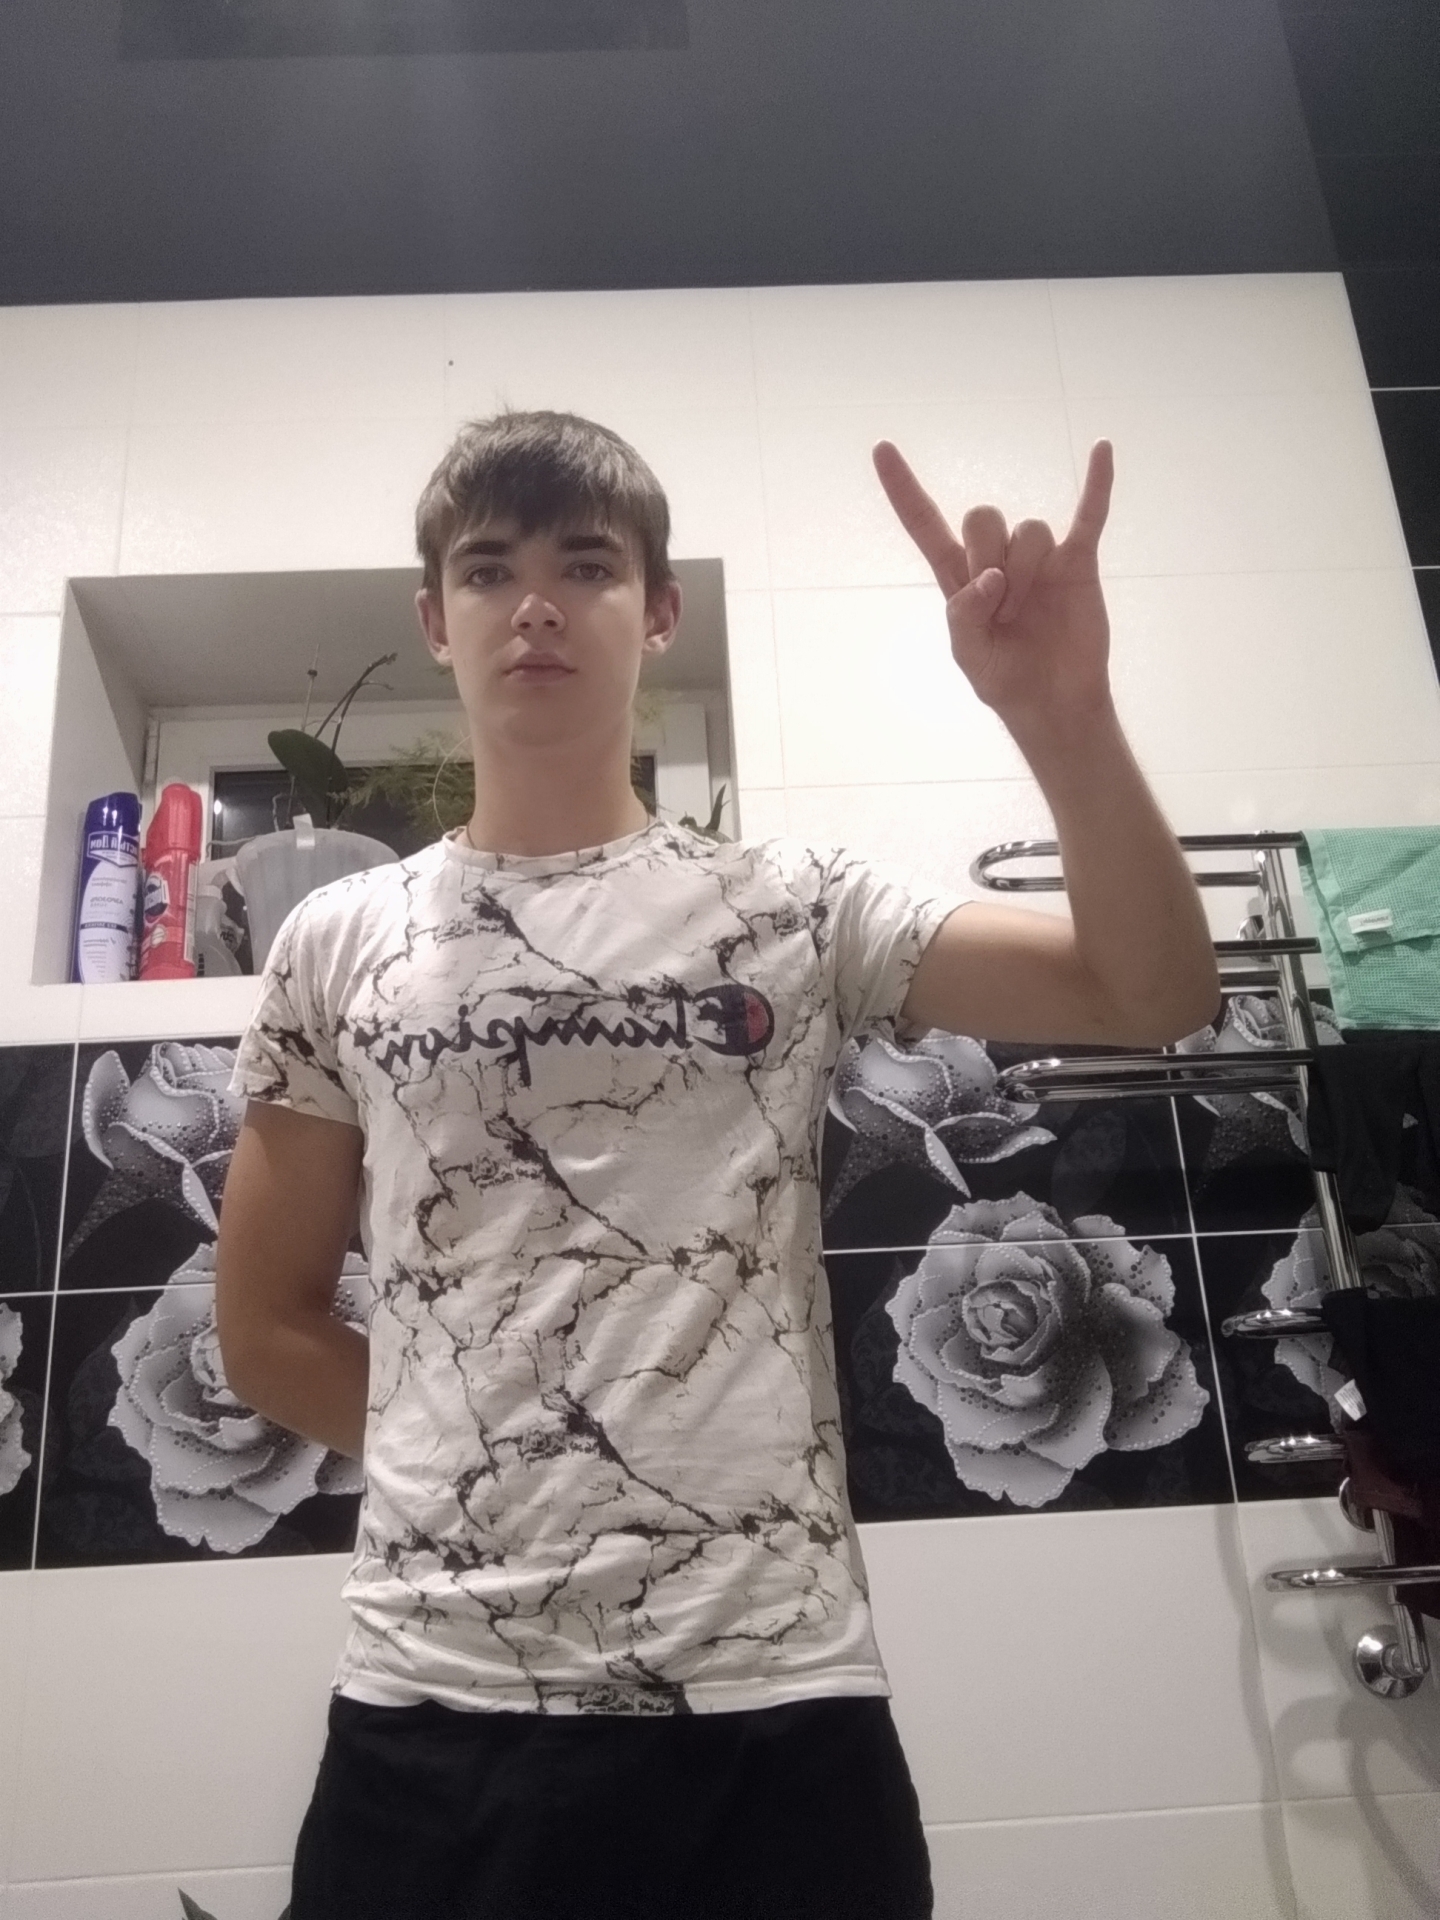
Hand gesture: rock